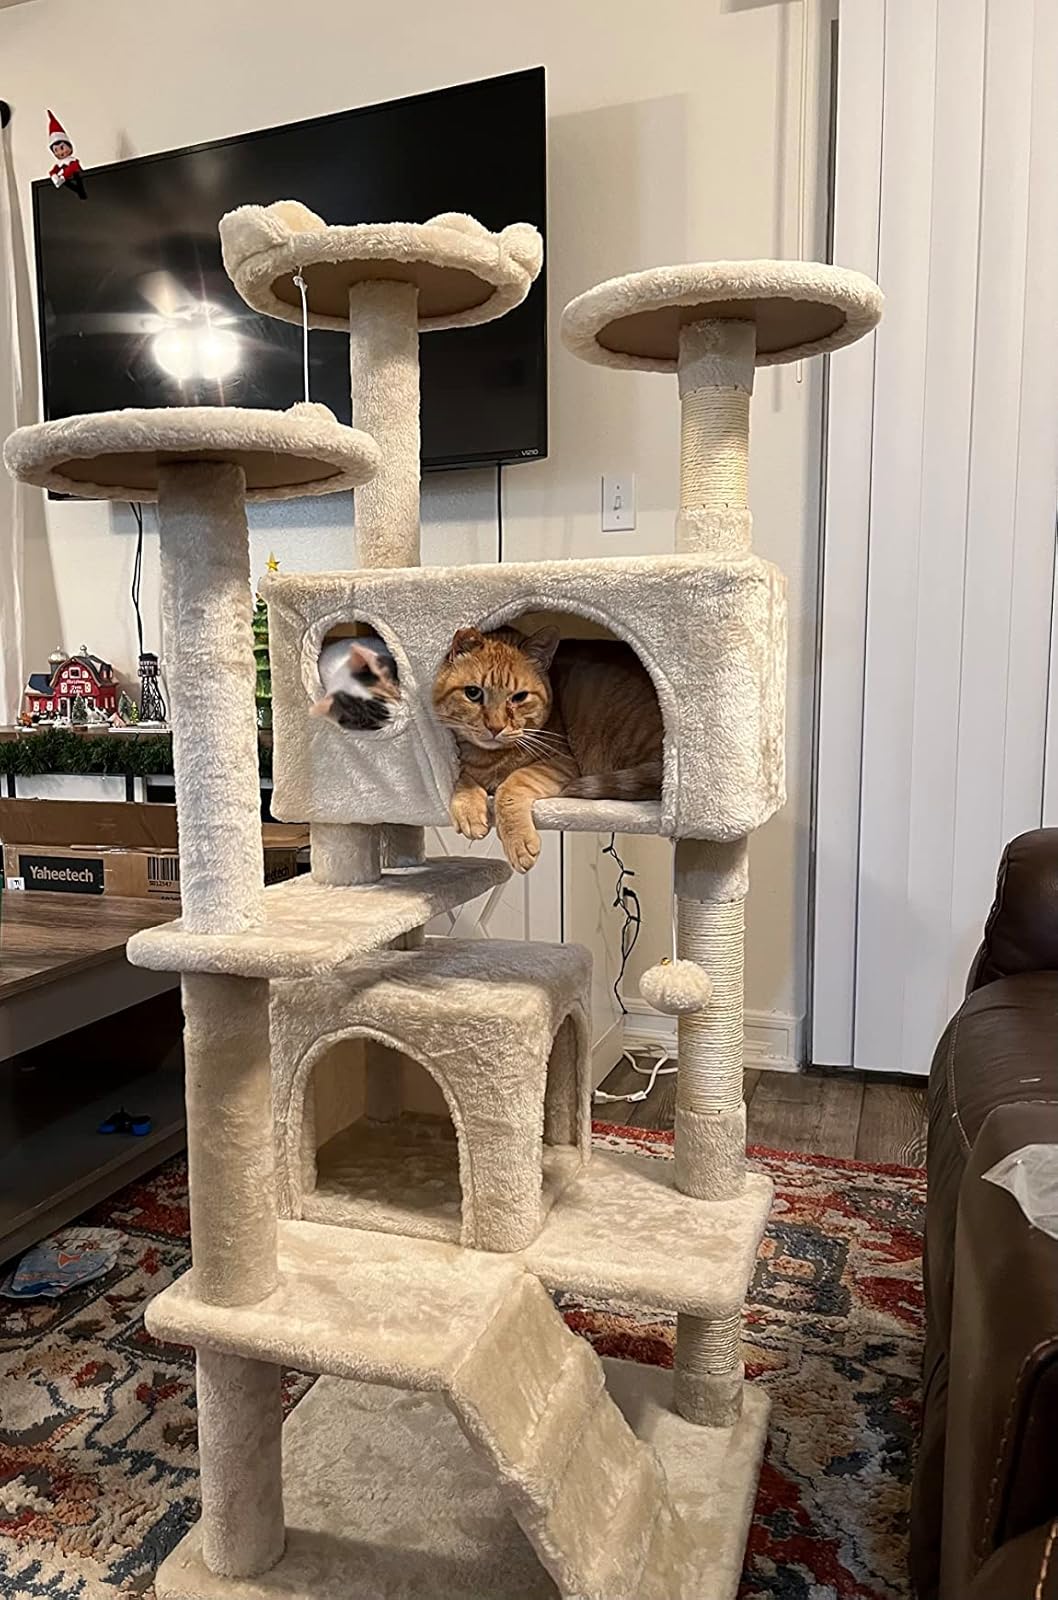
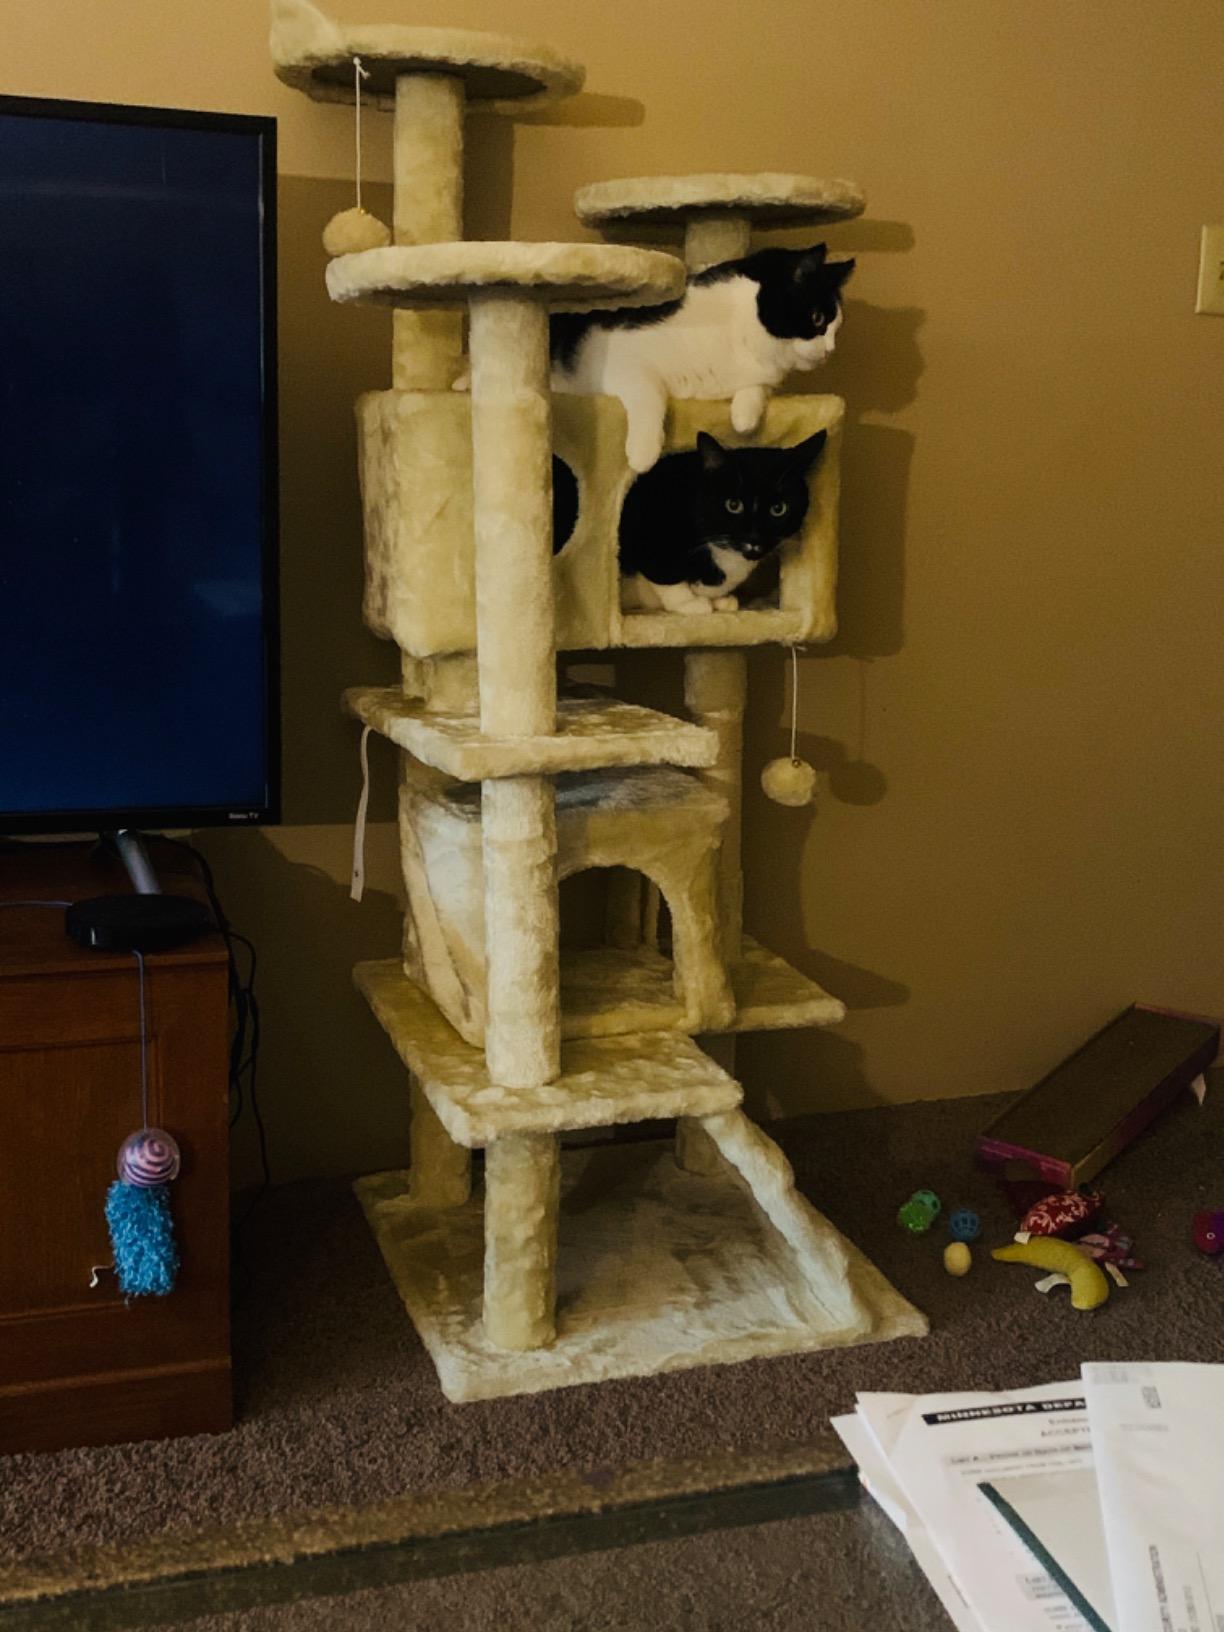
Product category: items_cat tree
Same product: yes